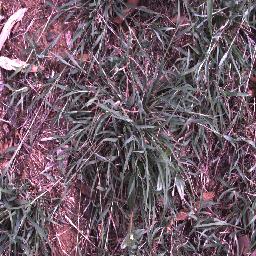
Label: negative